Kemetism

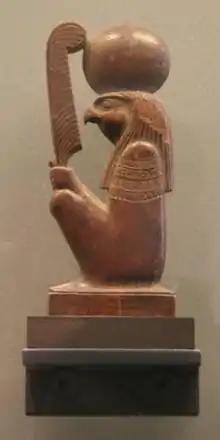
Sun god as "Lord of Order"

Another important principle of Kemeticism is "maat", order. This concept was one of the cornerstones of religious thought of the Ancient Egyptians – its observance was supposed to ensure the stability of the world and its orderly running. Its importance is evident from the fact that even the pharaoh, who was understood as a divine being, was primarily tasked with bearing responsibility for and contributing to "maat". The epitome of the concept in Ancient Egyptian religion was the eponymous goddess Maat and her symbol the ostrich feather.